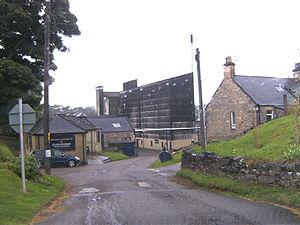
Glen Moray est le nom d'une distillerie de whisky située à Elgin, au nord du Speyside, dans la région de Moray en Écosse.